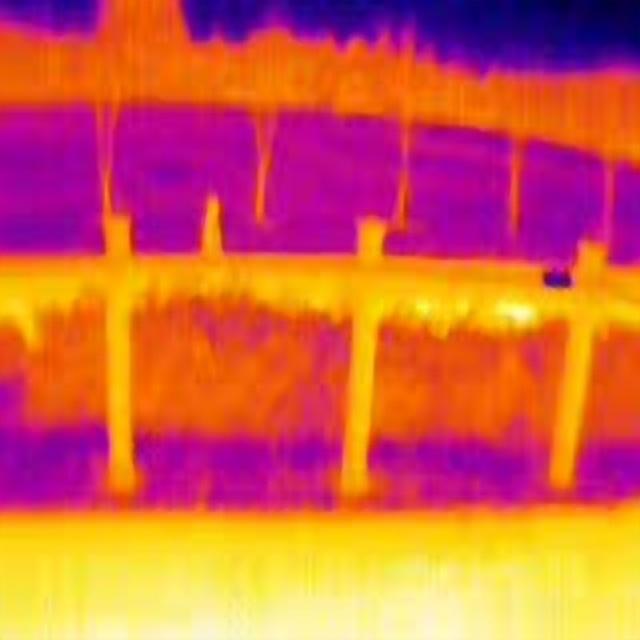
Detected objects:
label: person